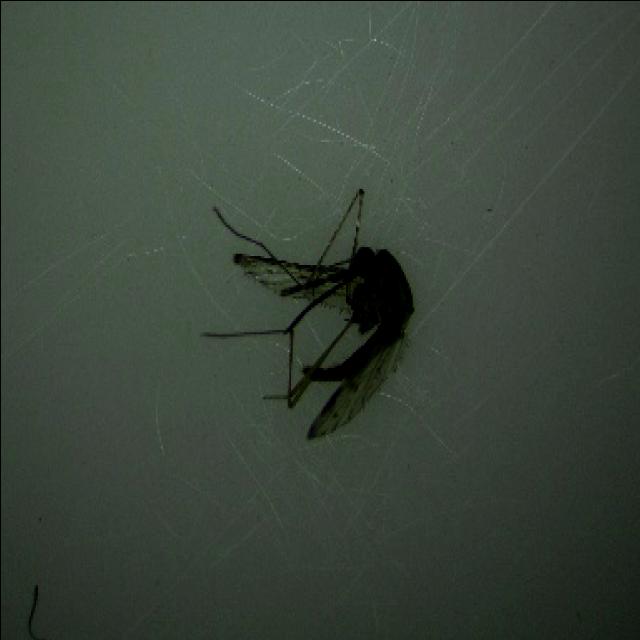
Species: anopheles_sinensis